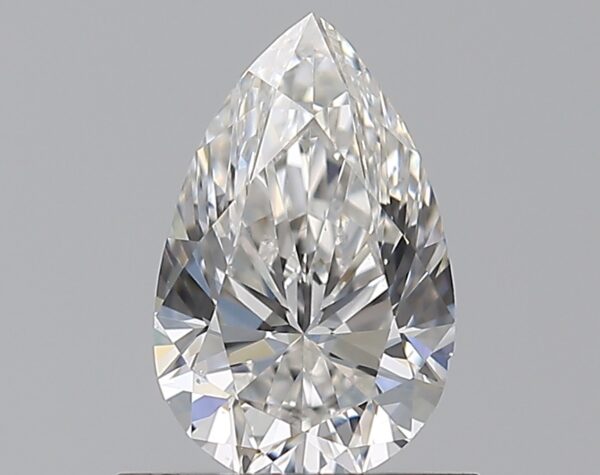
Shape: pear
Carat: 0.7
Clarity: VS2
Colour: F
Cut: EX
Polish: EX
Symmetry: VG
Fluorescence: M
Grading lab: GIA
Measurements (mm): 7.67 x 4.85 x 3.08